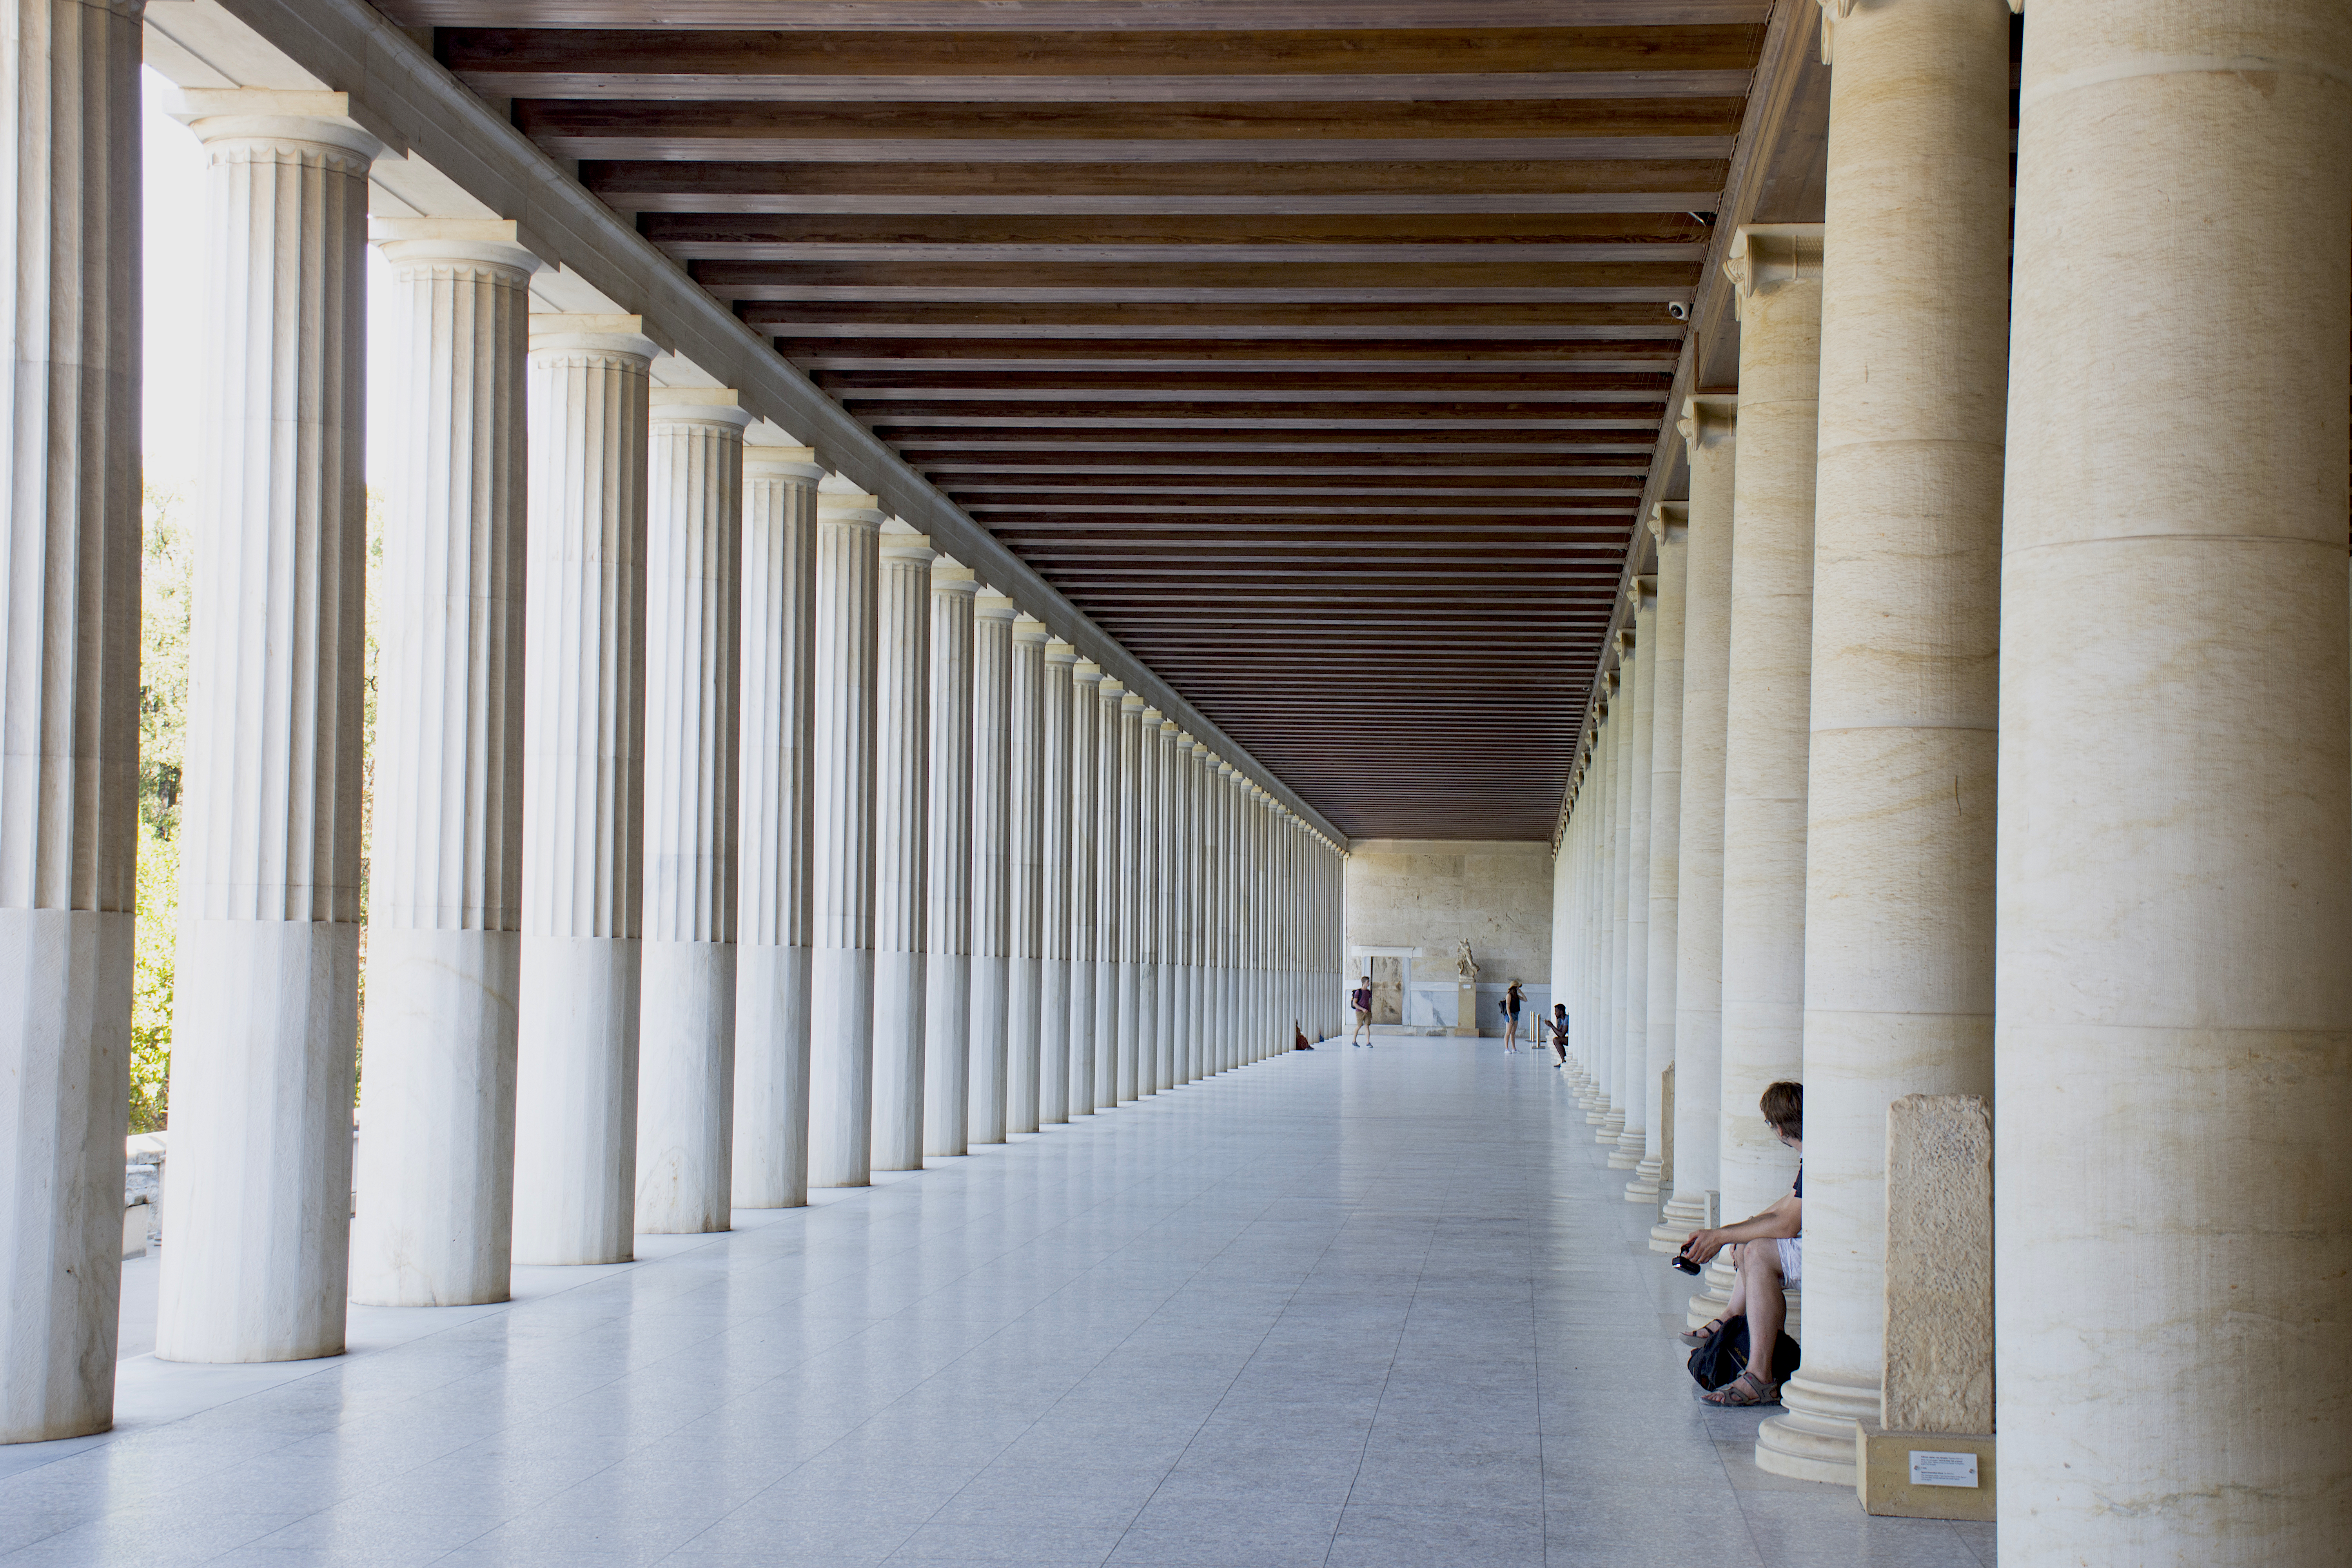
columns, depth, perspective, architecture, rest, tourism, vacation, heritage, monument, athens, temple, column, structure, tourist attraction, arch, daylighting, line, building, symmetry, facade